Janusz Spyra

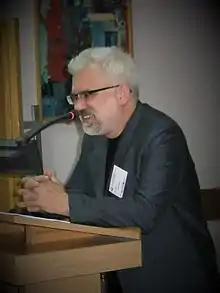

Dr Hab. Janusz Jan Spyra (born 26 October 1958) is a Polish historian. He is specializing in history of Cieszyn Silesia.